Rolf Zetterlund

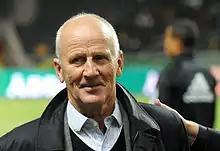
Rolf Zetterlund in April 2013

Rolf Anders Zetterlund (born 2 January 1942) is a Swedish former football player and manager. He was the 1980 recipient of Guldbollen as Sweden's best footballer of the year.